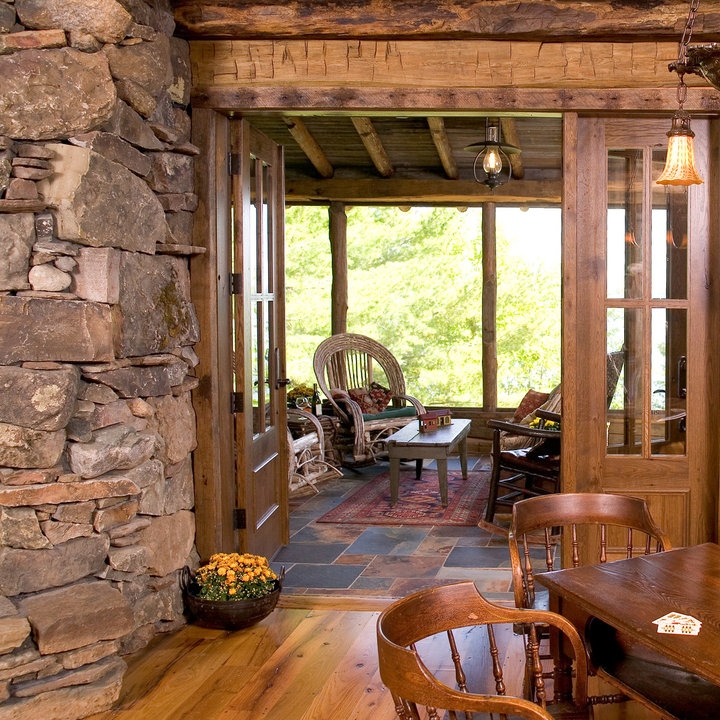
Style: Rustic